Dompierre-sur-Veyle

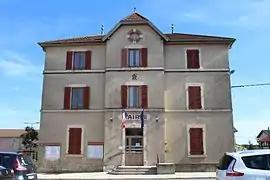
Town hall

Dompierre-sur-Veyle (literally "Dompierre on Veyle") is a commune in the Ain department in eastern France.